Yuri Zhevnov

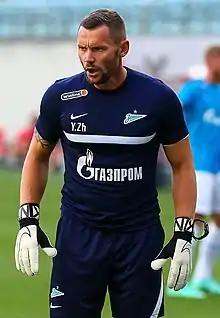
Zhevnov working with Zenit in 2021

Yuri Zhevnov (born 17 April 1981) is a Belarusian professional football coach and a former player who played as a goalkeeper. He is the goalkeepers' coach with Zenit St. Petersburg.